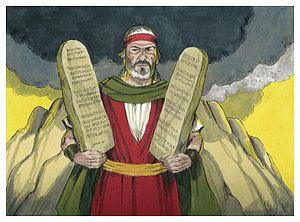
Illustration biblique du livre de la Exode chapitre 21 עברית: 21 האיור המקראי של change me! פרק हिन्दी: {{{hi}}} अध्याय change me! की पुस्तक की बाइबिल चित्रण Bahasa Indonesia: Ilustrasi Alkitab dari Kitab Keluaran pasal 21 Italiano: Illustrazione biblica del libro della change me! Capitolo 21 日本語: change me!21章の本の聖書の実例 Jawa: Ilustrasi Alkitab saking Kitab Pangentasan pasal 21 한국어: change me! 21 장 장부의 성경 그림 Bahasa Melayu: Ilustrasi Alkitab dari Kitab Keluaran pasal 21